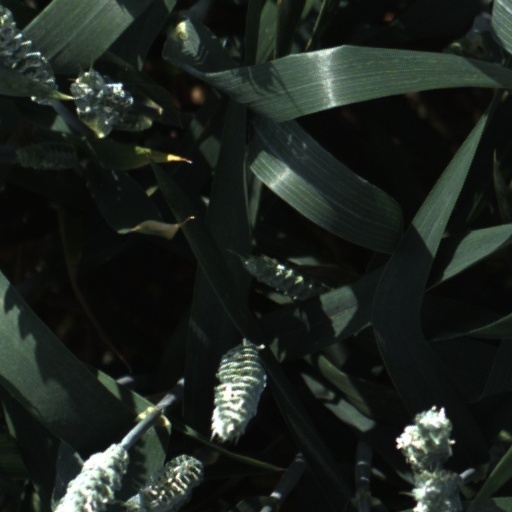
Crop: wheat